10199 Chariklo

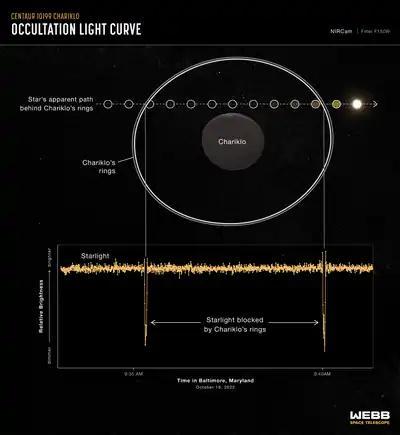
An infographic illustrating how Chariklo's rings are detected during a stellar occultation. As Chariklo and its rings pass in front of the star, the star briefly dims. A light curve plotting the star's brightness over time is shown below to visualize the occultation.

Multiple years of occultation observations show that Chariklo is a flattened or elongated body with dimensions of approximately . The volume-equivalent mean diameter of Chariklo is about . This makes Chariklo the largest known centaur.